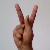
The image shows a hand gesture representing the letter 'K' in Indian Sign Language.